Padde Huli

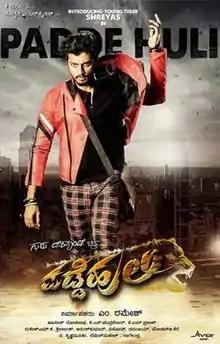
Theatrical Poster

Padde Huli is a 2019 Indian Kannada language action drama film written by K. Manju and directed by Guru Deshpande. Produced by M. Ramesh Reddy, film's music is scored by B. Ajaneesh Loknath. Shreyas Manju and Nishvika Naidu feature in lead roles along with V. Ravichandran, Sudharani and playing the supporting characters while Rakshit Shetty and Puneeth Rajkumar appears in a guest role. K. S. Chandrashekar is the cinematographer of the film under the banner of Tejaswini Enterprises. This movie is remake of the 2017 Tamil film "Meesaya Murukku".